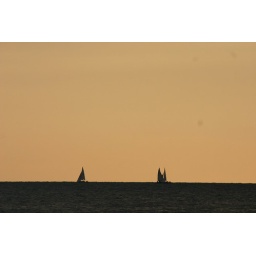
05 Learned to sail with the other boats in town